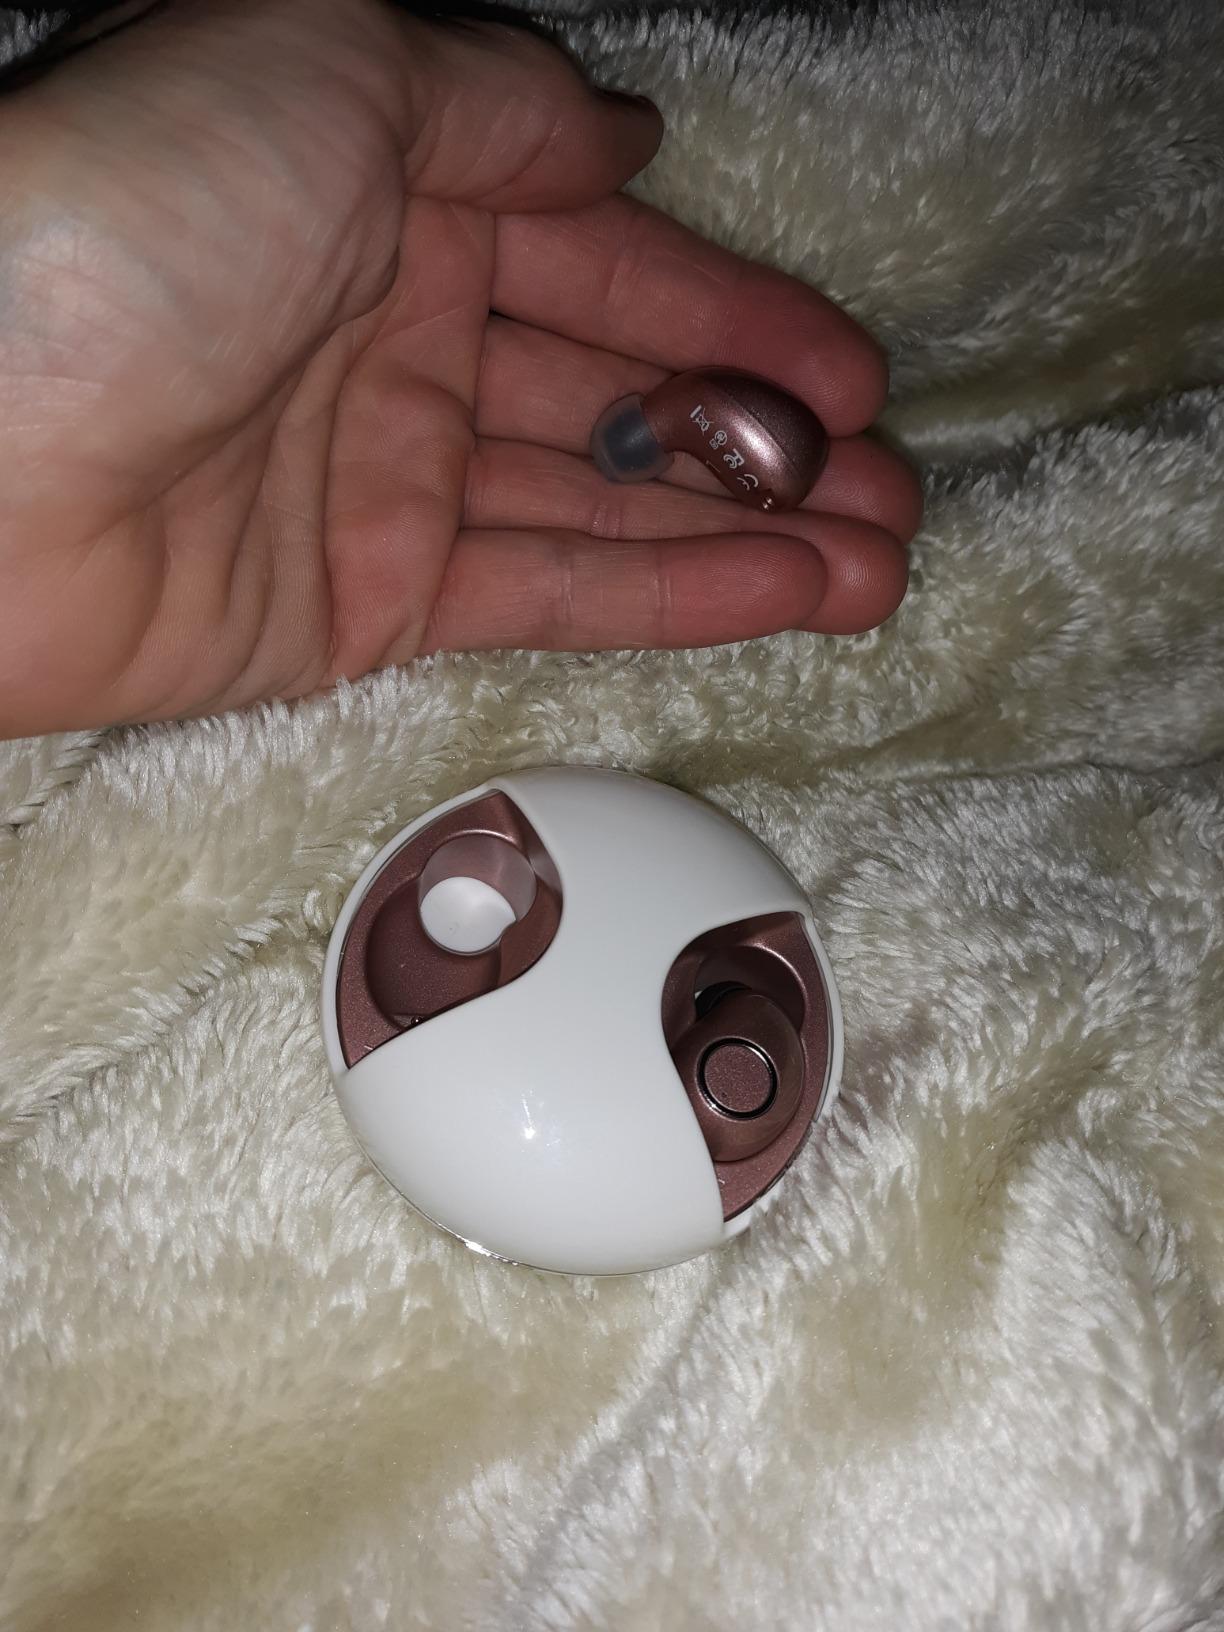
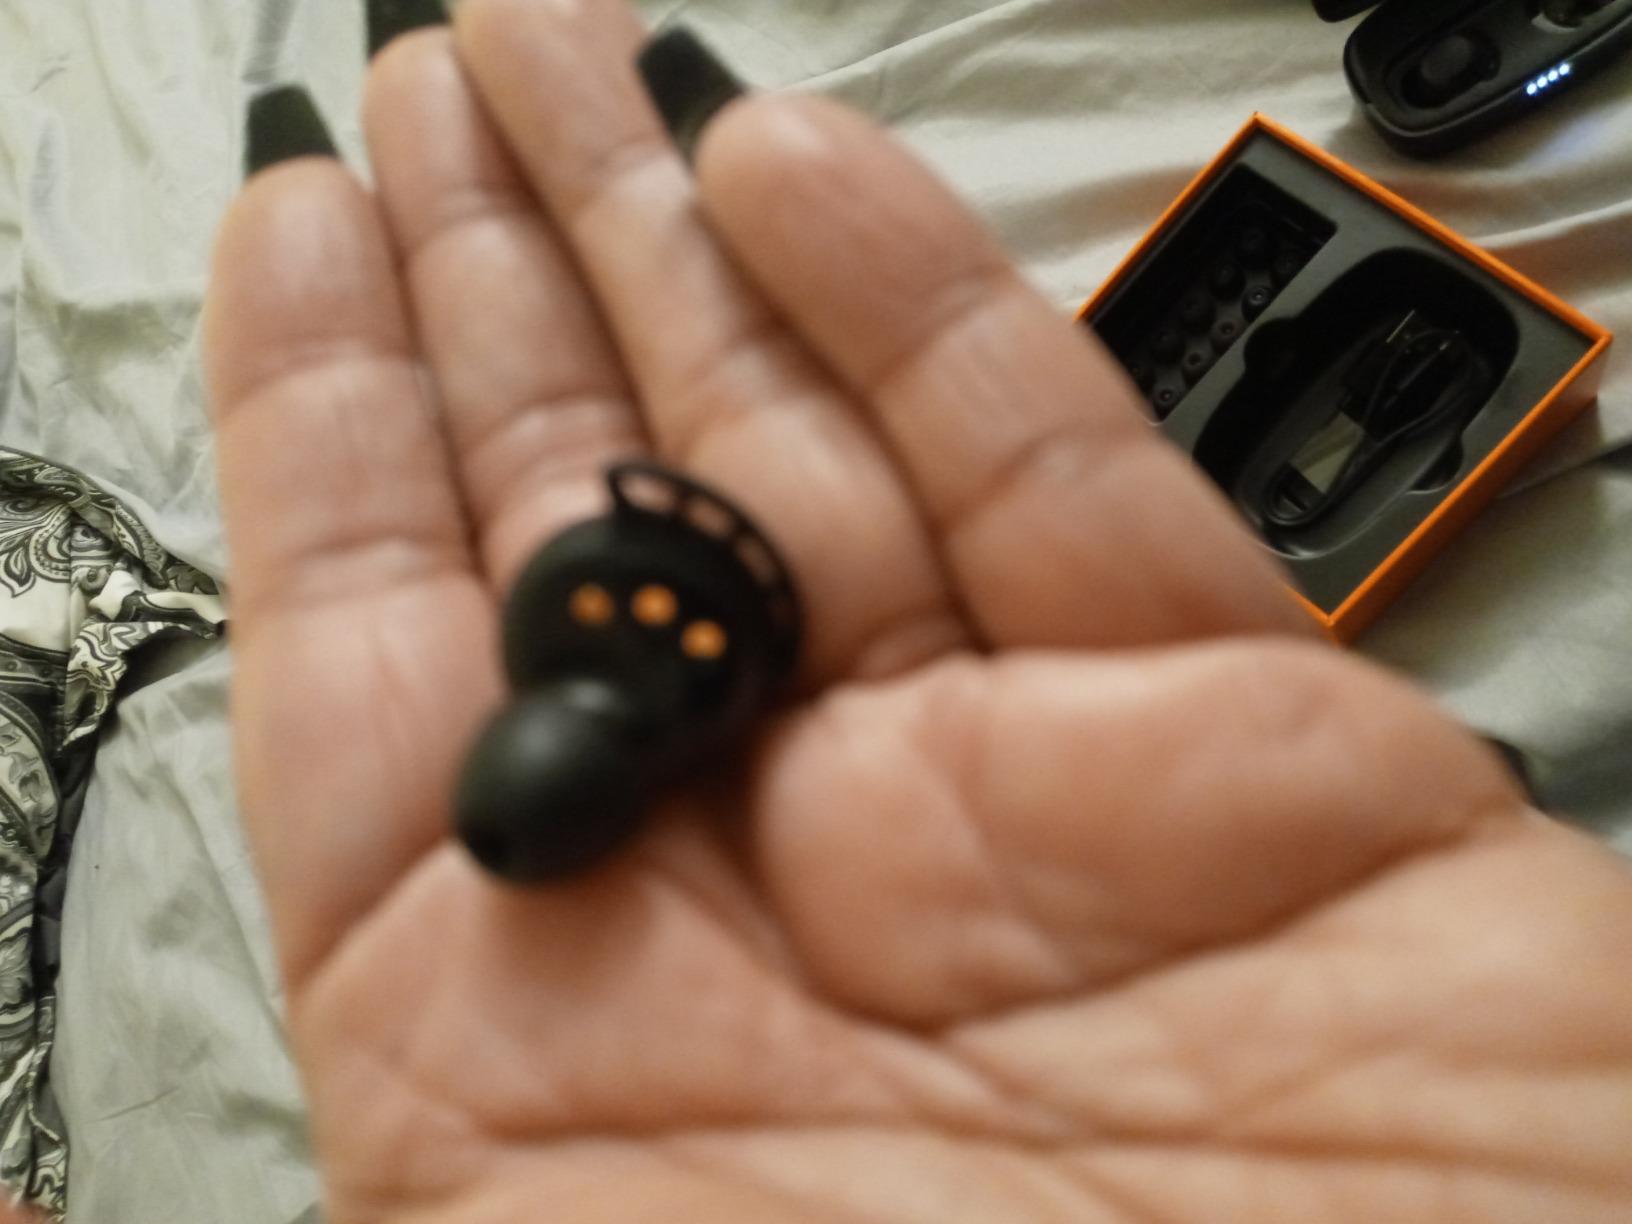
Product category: earbuds
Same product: no